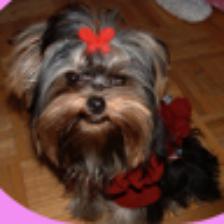
Label: NonHuman